H.D.

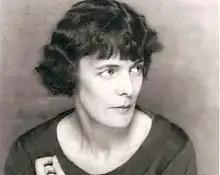
A portrait of H.D. looking to her left

In 1913, H.D. married Richard Aldington. The following year, Pound married the English artist Dorothy Shakespear. H.D. and Aldington's only child, a daughter, was stillborn in 1915. He enlisted in the British Army, and she took his place as assistant editor of "The Egoist", serving for the next year. In 1916, H.D.'s first book, "Sea Garden", was published. Meanwhile, H.D. and Aldington drifted apart; he reportedly took a mistress in 1917, and she started a close but platonic relationship with the English writer D. H. Lawrence.